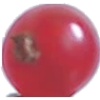
Label: redcurrant